Big Chief tablet

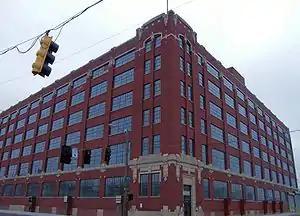
Western Tablet building in St. Joseph. It is now on the National Register of Historic Places. The building has been converted into apartments and is known as Mitchell Park Plaza.

The tablet was originated by William Albrecht (1879–1945), whose family had a stationery business in Quincy, Illinois. In 1906 he opened the Western Tablet Company in St. Joseph, Missouri, and it became the world's largest paper tablet producer. Albrecht's home on Frederick Boulevard in St. Joseph is now the Albrecht-Kemper Museum of Art. Big Chief tablets are still available for purchase from the Museum Shop. Western Tablet trademarked the Big Chief in 1947. Western Tablet expanded in the 1920s and moved its headquarters to Dayton, Ohio but most of the manufacturing components remained in St. Joseph. In 1964 the company was renamed "Westab."